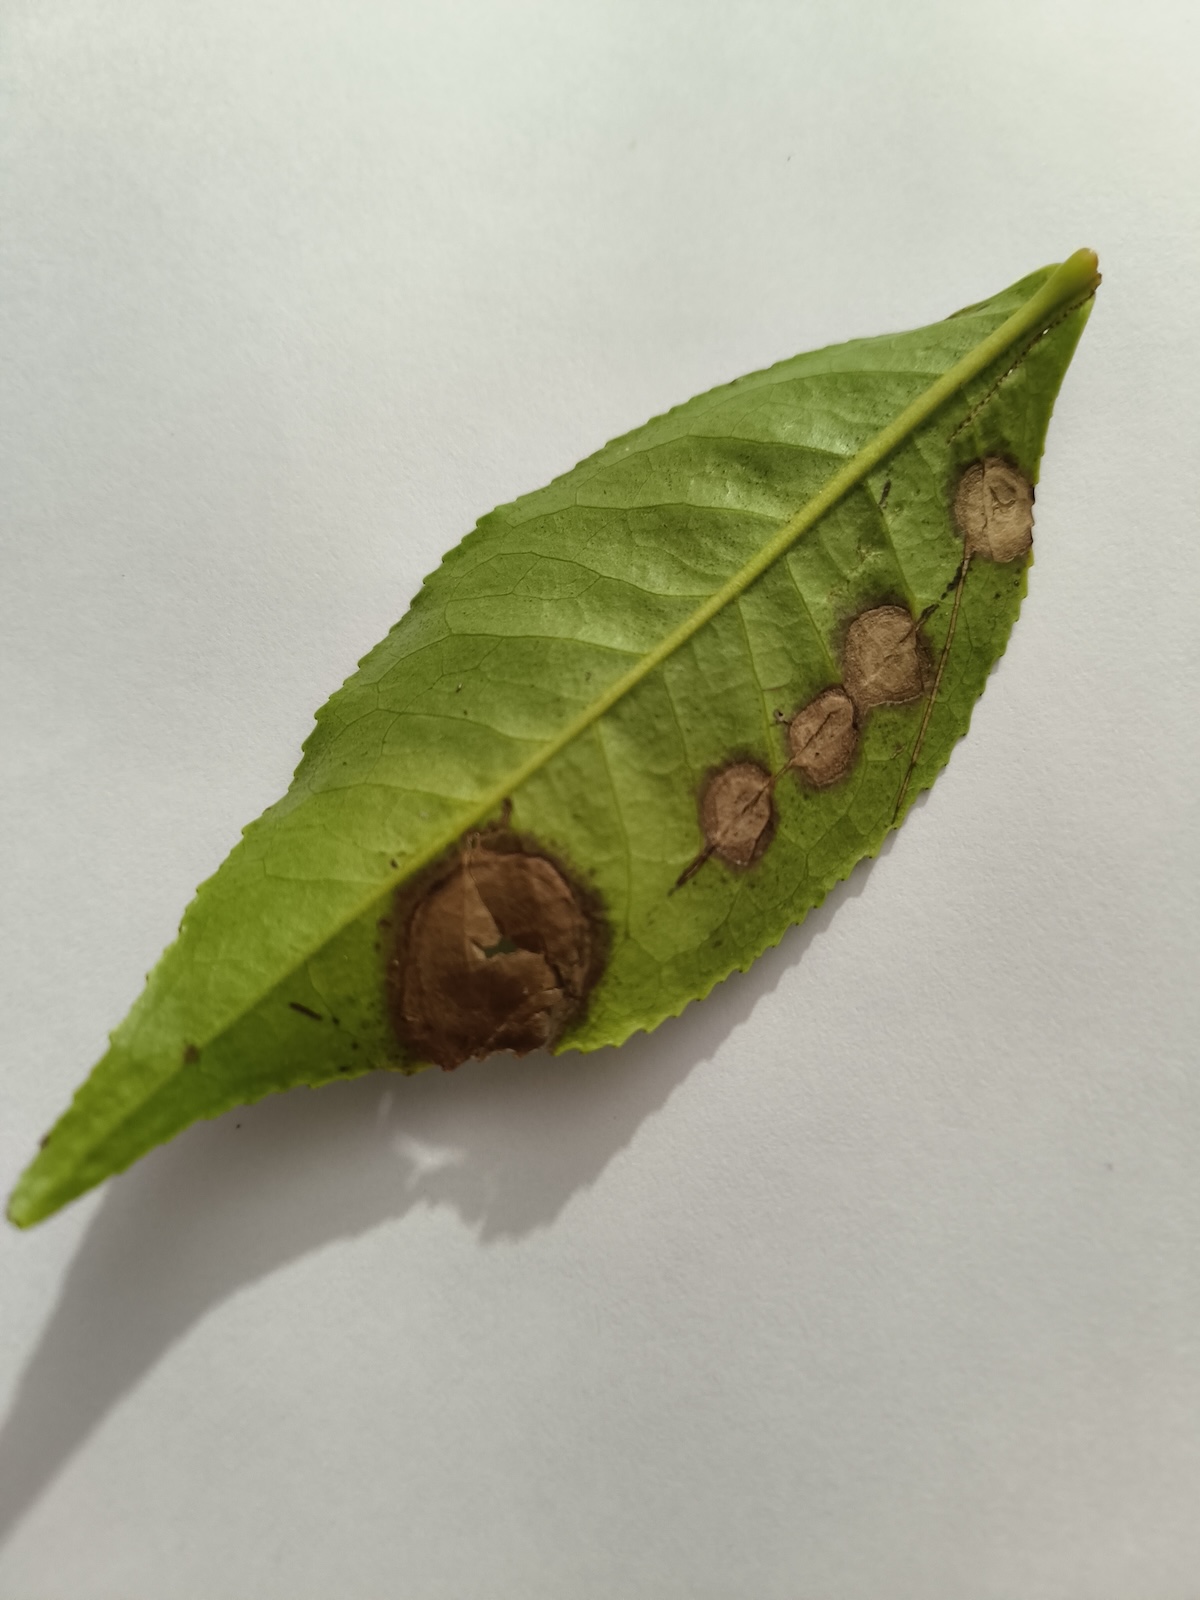
Label: Gray Blight